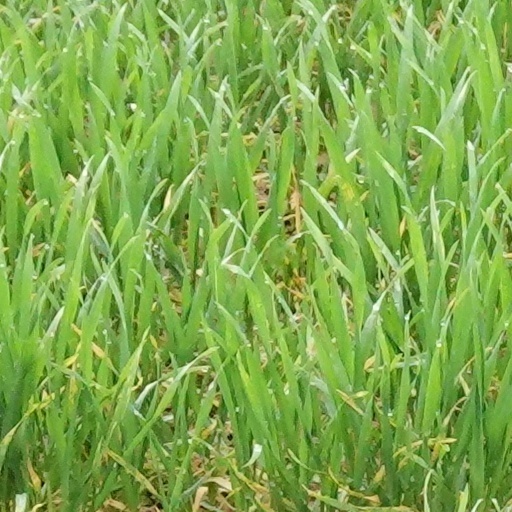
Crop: wheat